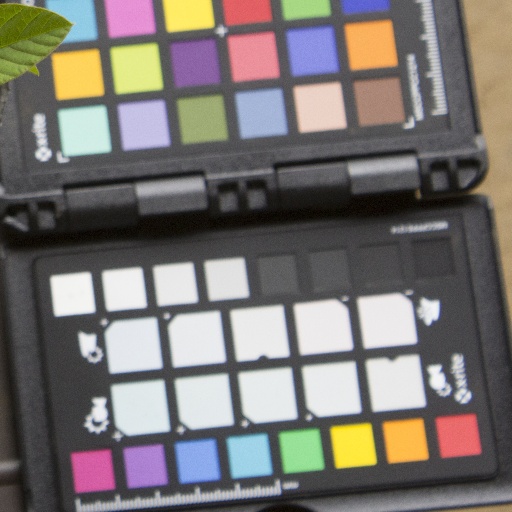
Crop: soybean